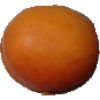
Label: apricot